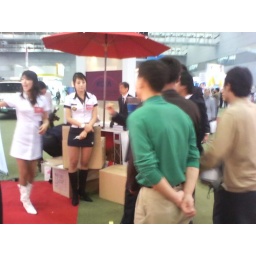
the one in white seemed to do all the talking. the other girl could care less.